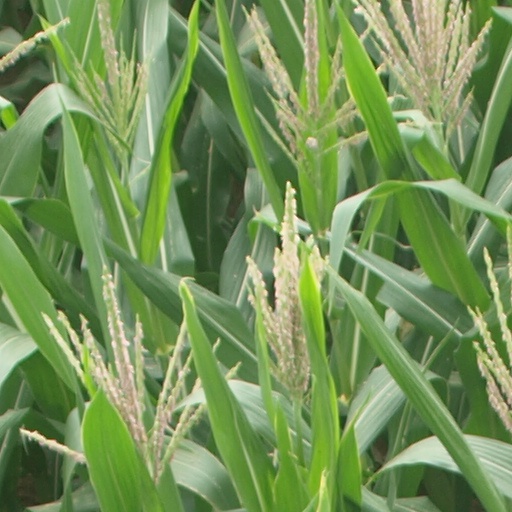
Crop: maize; corn